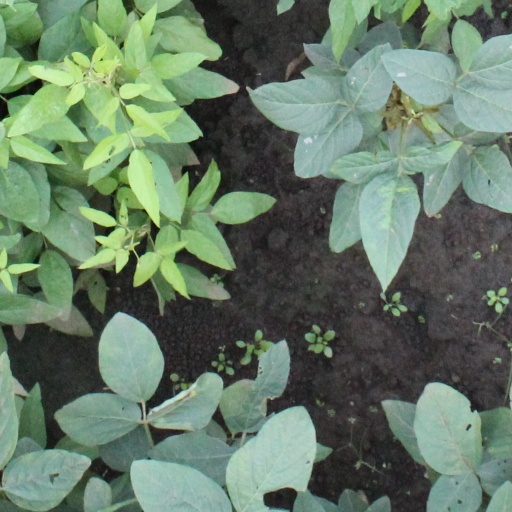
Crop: soybean